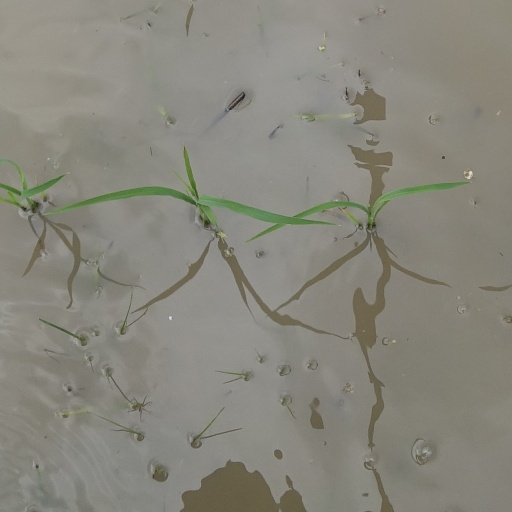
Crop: rice